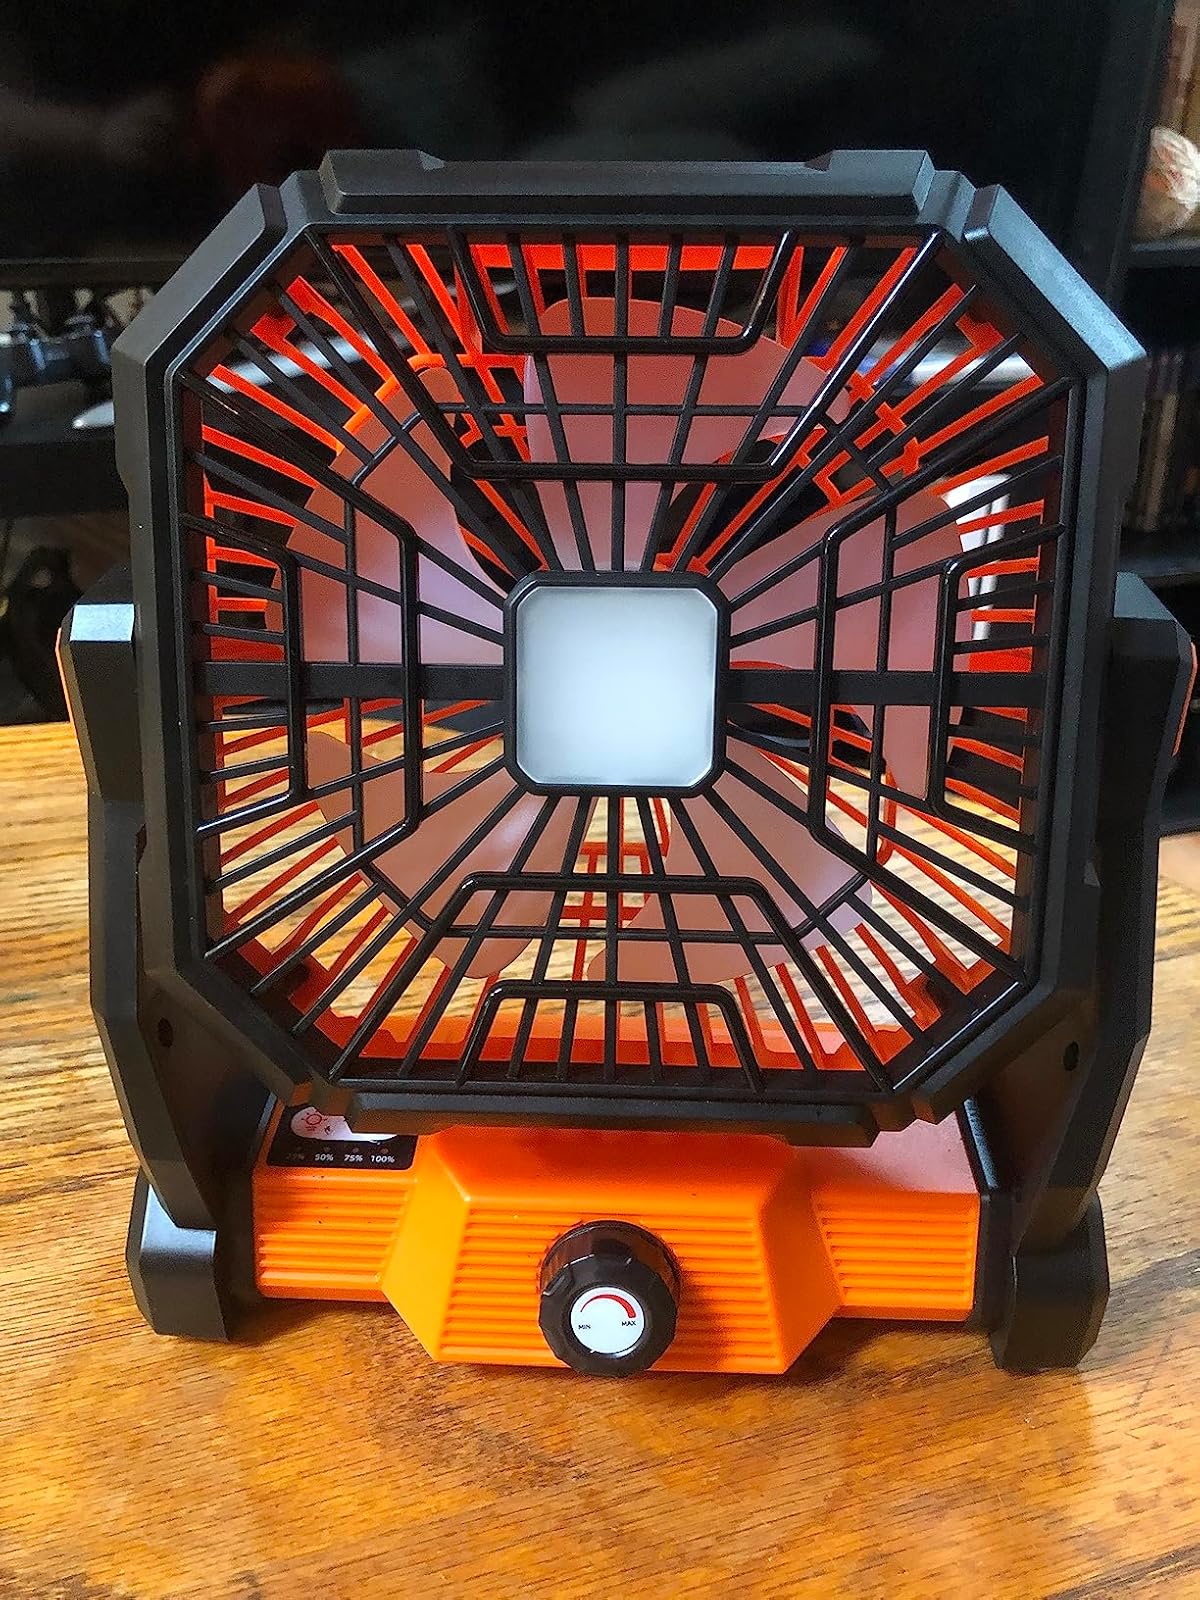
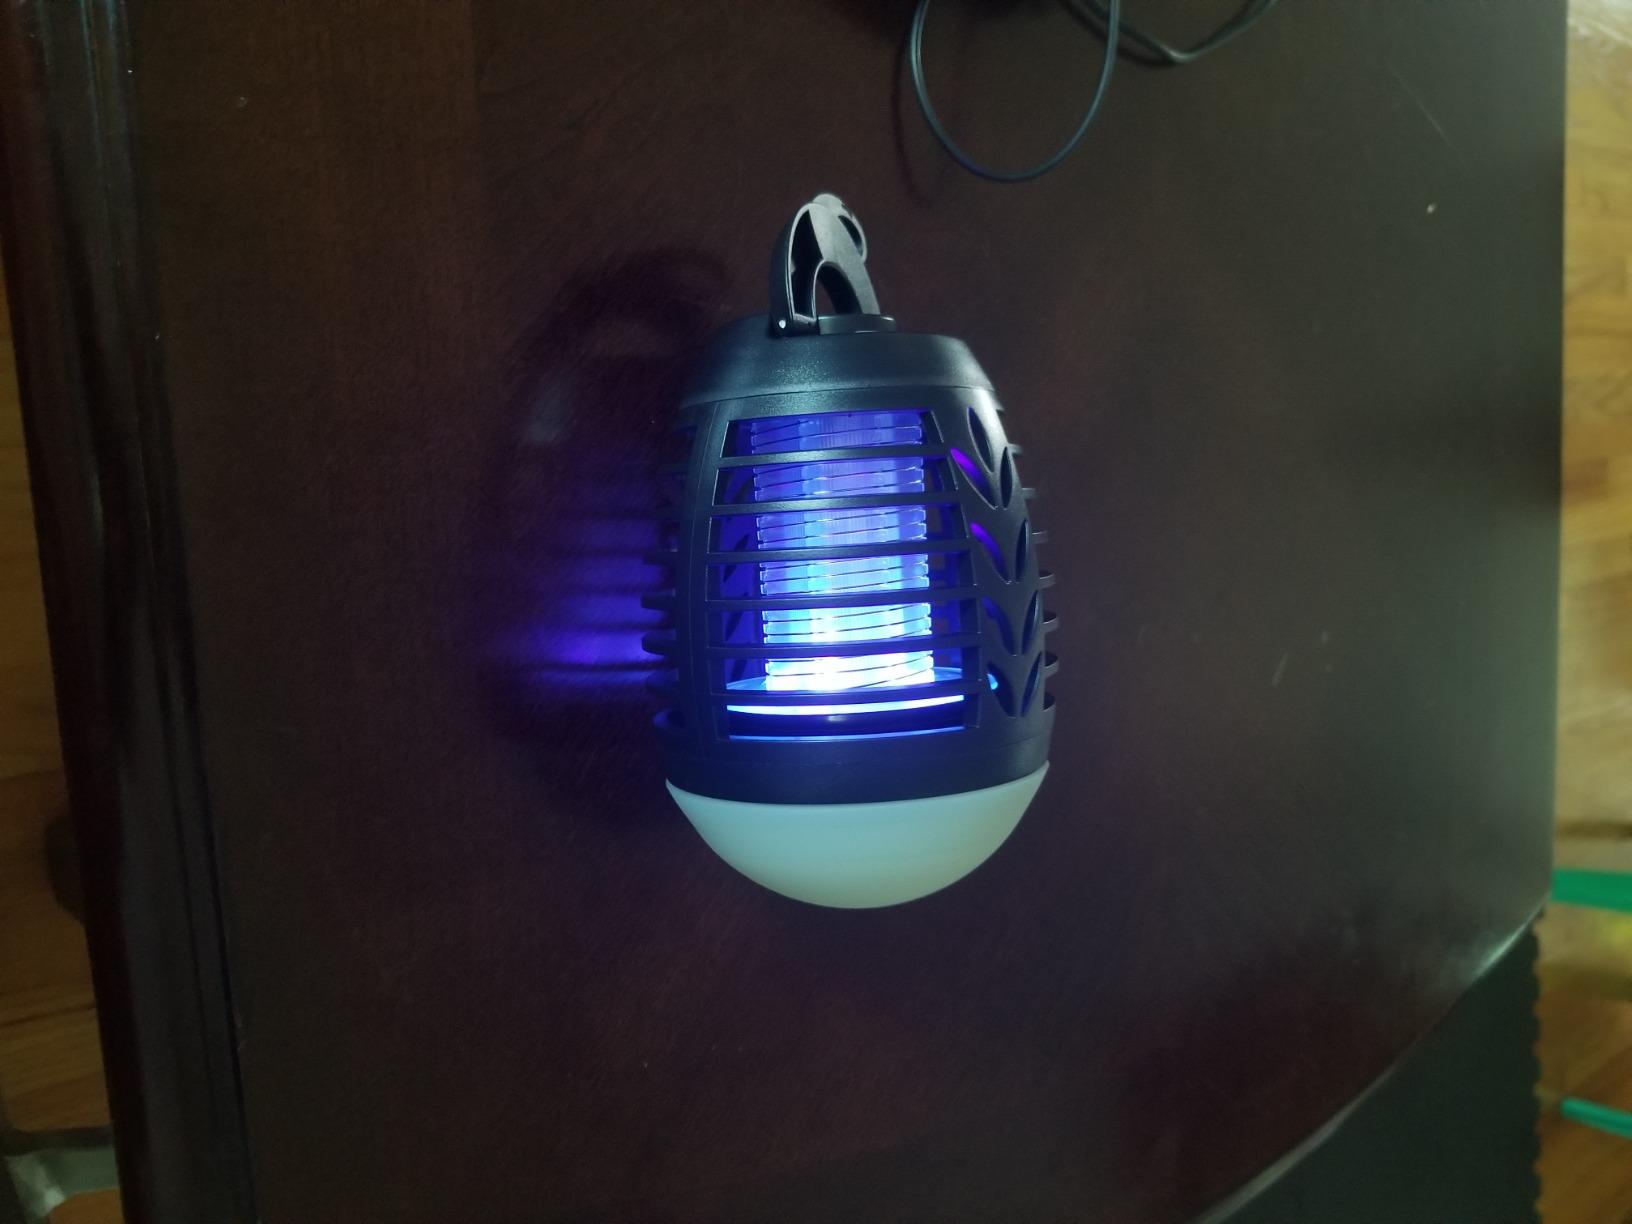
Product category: lantern
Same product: no